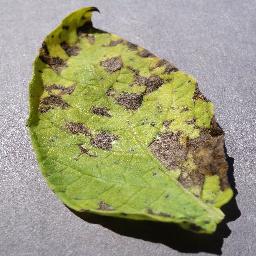
Etiqueta: Tizon_Temprano